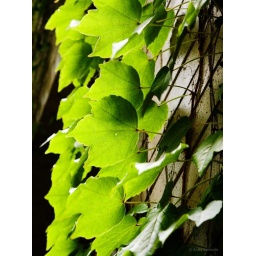
...growing on the wall of an old building along Michigan Ave in Chicago